Zombiesthaan

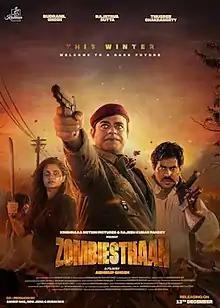
Release poster

Zombiesthaan (Land of Zombie) is a Bengali horror zombie film directed by Abhirup Ghosh and produced by Rajesh Kumar Pandey. This is the first Bengali language zombie film and a dystopian adventure movie that is set in a post-apocalyptic Bengal. The film was released in theaters on 13 December 2019 under the banner of Krishna Motion Pictures.